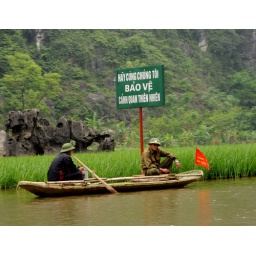
Patrol boat in the lake of Tam Coc, observing many small boats with tourists.